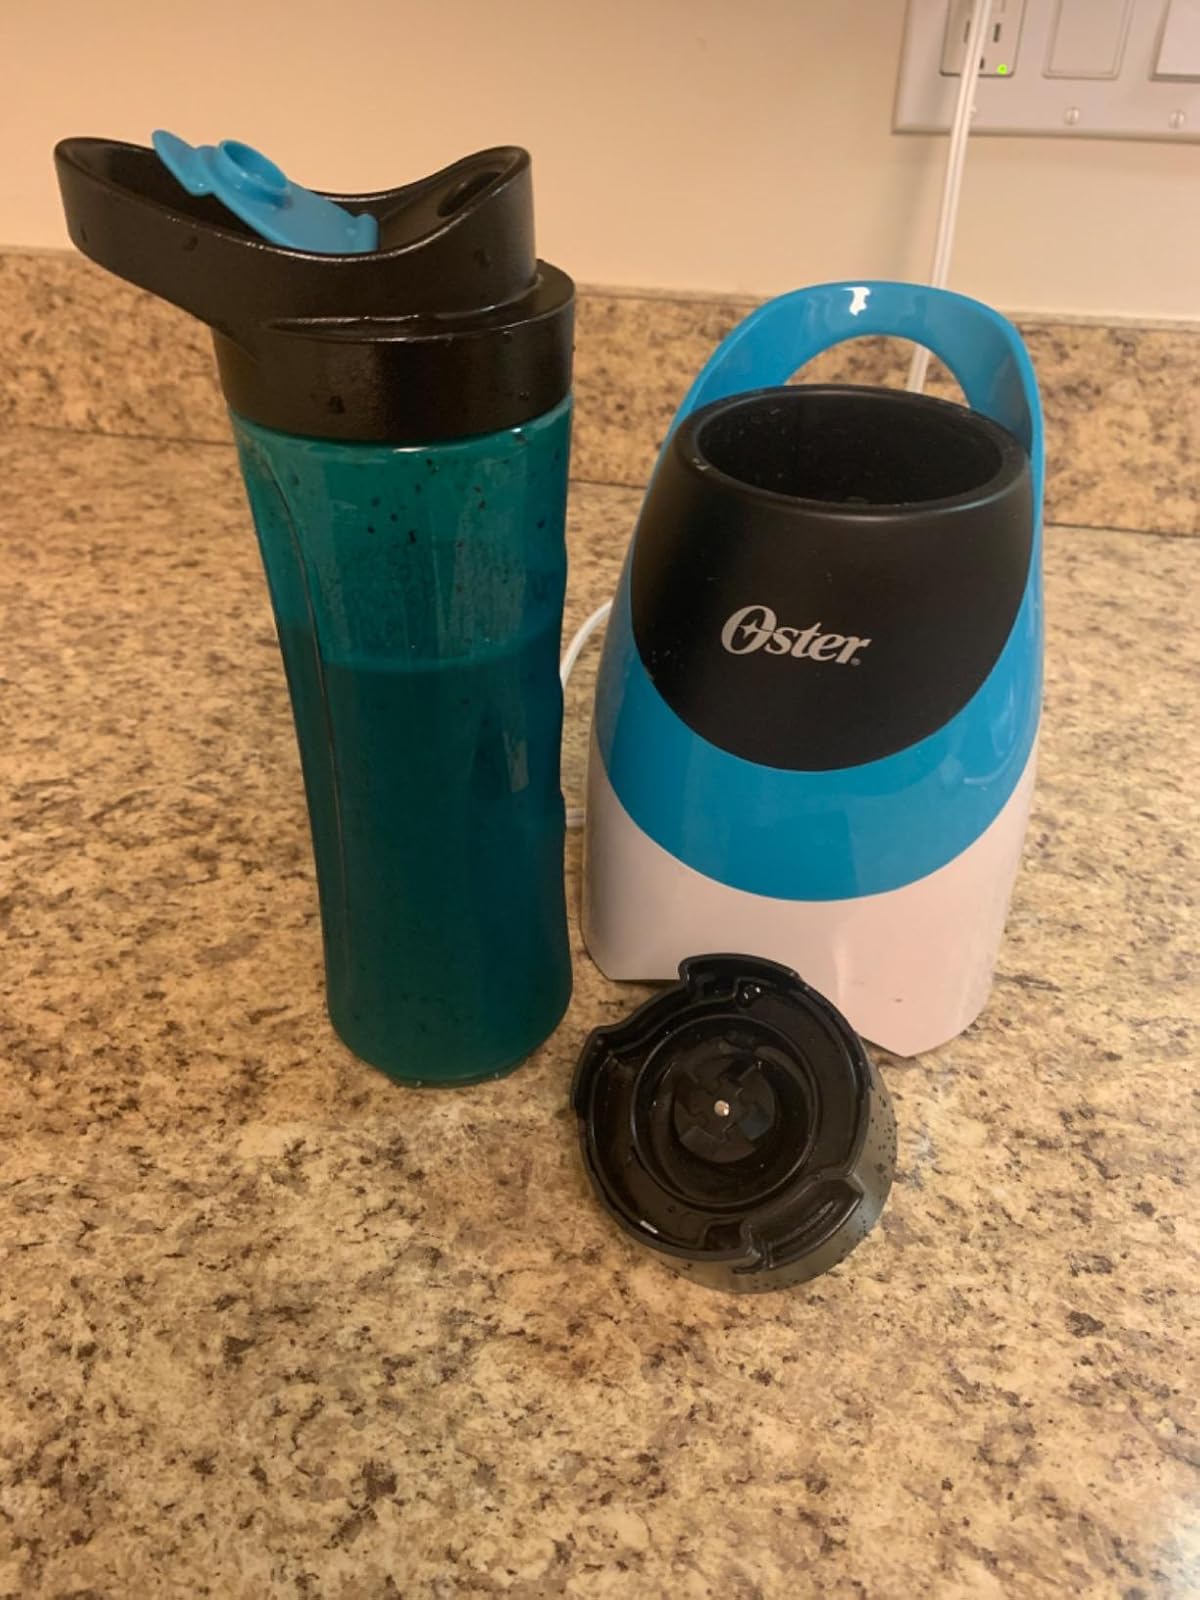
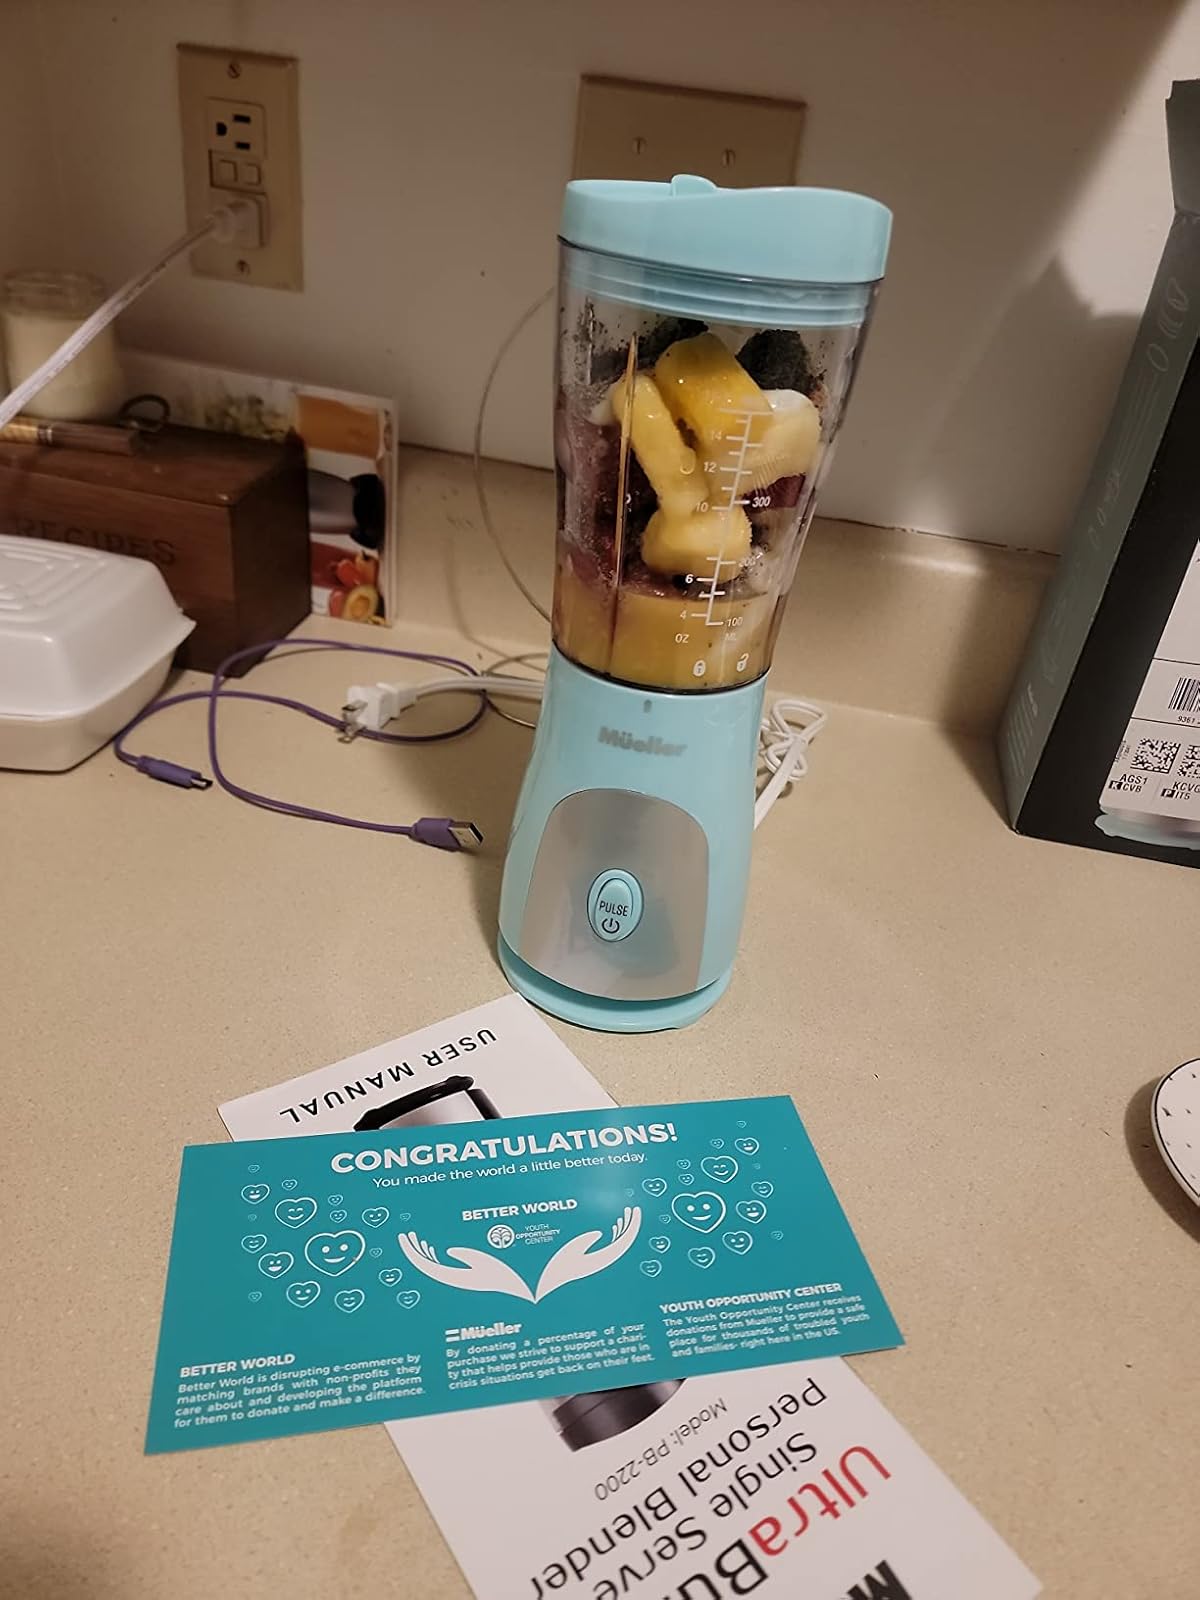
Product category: items_blender
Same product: no